John Ostrom

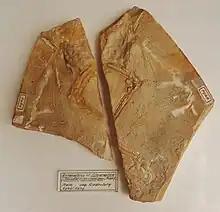
"Ostromia crassipes", previously known as the Haarlem "Archaeopteryx"

As a result of subsequent research and comparison with more recently found specimens from the Tiaojushan Formation of China, it was suggested in 2017 that the Haarlem "Archaeopteryx" actually represents a separate taxon. The genus has been given the generic name "Ostromia", after John Ostrom. The Haarlem fossil is now considered to be of the species "Ostromia crassipes". It is the first representative of the basal avialian clade "Anchiornithidae" to be found outside eastern Asia.